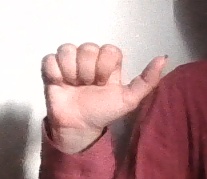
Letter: dhad